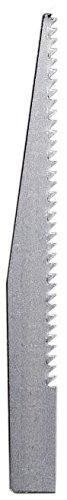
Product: Excel Blades #27 Heavy Duty Saw Hobby Blade, 5 Pack, American Made Replacement Craft Knife Blades
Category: Arts, Crafts & Sewing | Crafting | Craft Supplies | Cutting Tools | Art Knives & Blades
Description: High quality classic 27 hobby saw blades, 100% Made in the USA and engineered for heavy duty cutting of wood, plastic, foam, linoleum, rubber, and more with ultimate precision.
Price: $7.80
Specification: ProductDimensions:2.4x0x0.3inches|ItemWeight:0.32ounces|ShippingWeight:0.48ounces(Viewshippingratesandpolicies)|Manufacturer:Excel|ASIN:B0006NAUA6|Itemmodelnumber:20027